Maud Gage Baum

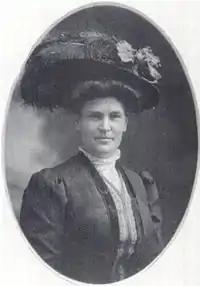
Photograph of Maud Gage Baum circa 1906

While she was studying English and American literature at Cornell University, Maud first met her future husband L. Frank Baum at 678 W. Onondaga St., the house of his sister Harriet Baum Neal, and her husband, William Neal. Her roommate, Josie Baum, was Frank's cousin and urged her to meet Frank. During an 1881 Christmas party, Josie's mother, Josephine, walked hand in hand with Maud to Frank and introduced them to each other, saying, "This is my nephew, Frank. Frank, I want you to know Maud Gage. I'm sure you will love her." Frank replied, "Consider yourself loved Miss Gage", whereupon Maud countered, "Thank you, Mr. Baum. That's a promise. Please see that you live up to it." Not a week elapsed before Frank was certain he was drawn to her; however, she had other beaus. The two were merely friends when she continued her second year in college and Frank went back to working in the theater. On May 15, 1882, Maud traveled to Syracuse to watch Frank perform in "The Maid of Arran". In the summer of that year, Frank paid frequent visits to Maud by using his father's horse and buggy to travel eight miles from his theater company in Syracuse to Maud's house in Fayetteville. Not only in awe of Maud's beauty, Frank was also captivated by her poise and sagacity. For Maud, as she wrote in a letter to a friend, Frank was "very handsome and attractive".